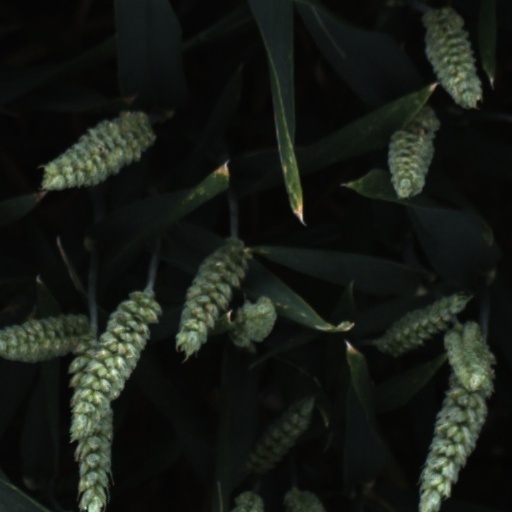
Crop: wheat